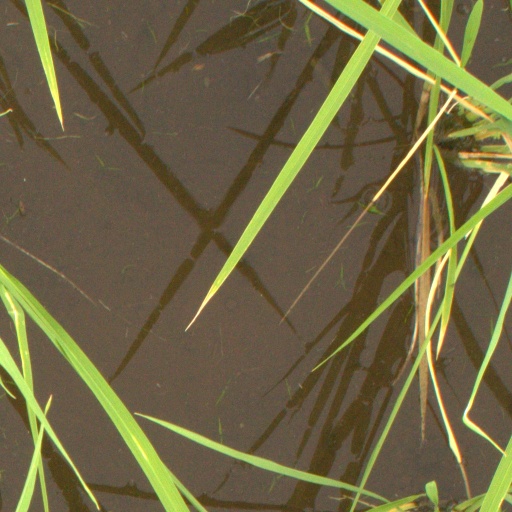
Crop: rice